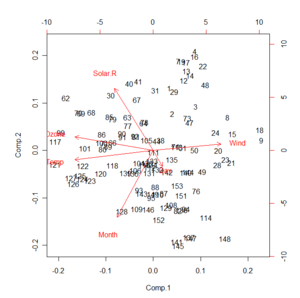
Un exemple d'Analyse en Composante Pricipale avec les données de la qualité de l'air disponibles dans R
L’exploration de données, connue aussi sous l'expression de fouille de données, forage de données, prospection de données, data mining, ou encore extraction de connaissances à partir de données, a pour objet l’extraction d'un savoir ou d'une connaissance à partir de grandes quantités de données, par des méthodes automatiques ou semi-automatiques.